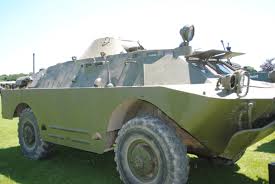
Label: BRDM